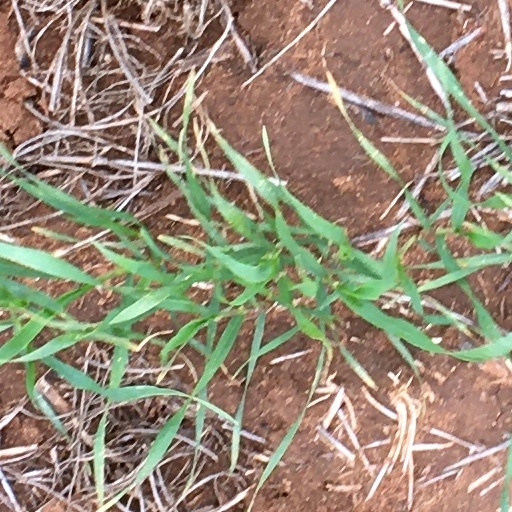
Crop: wheat